St. Joseph's Catholic Church (Pocatello, Idaho)

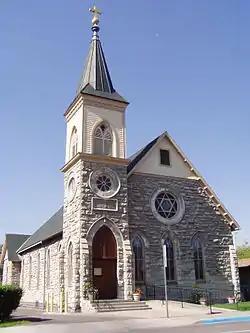

The St. Joseph's Catholic Church is a chapel and former parish in the "Old Town" of Pocatello, Idaho. Built in 1897, it is Pocatello's oldest surviving church and was deemed significant "a rare nineteenth century example" of an Idaho church built of stone. The church was added to the National Register of Historic Places in 1978.